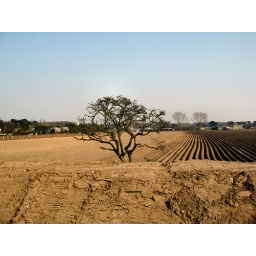
The forlorn looking tree with the earth bund in front of it at the end of the black top.